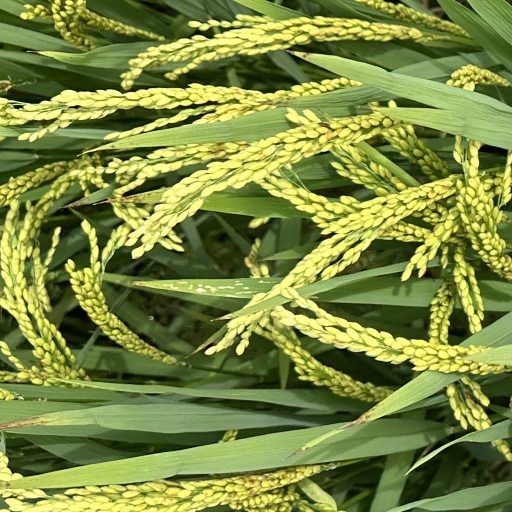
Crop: rice